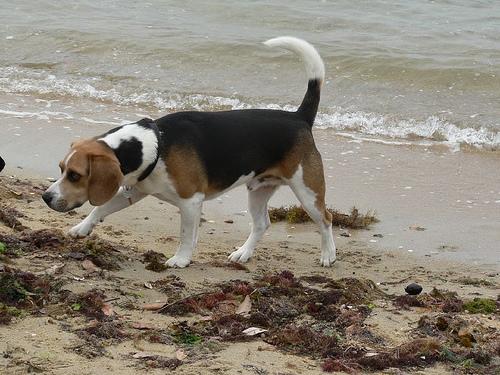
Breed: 276-n000113-beagle